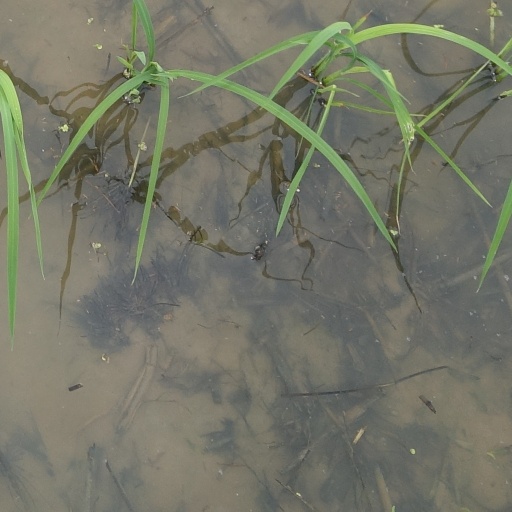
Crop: rice